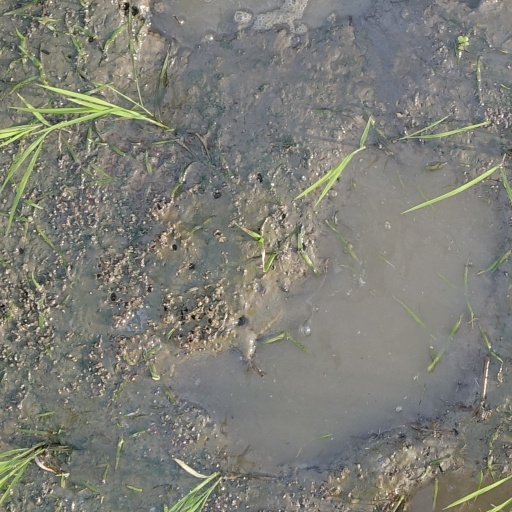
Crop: rice